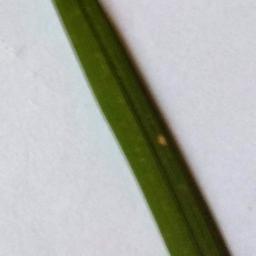
Label: Rice___Leaf_Blast